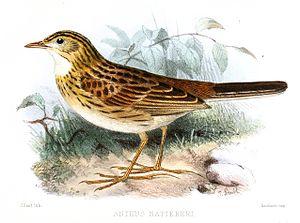
Ceci est une liste des oiseaux endémiques ou quasi-endémiques d'Argentine.
Le parc national Mburucuyá se situe au nord-ouest de la province de Corrientes en Argentine.
La province de Corrientes est une province du nord-est de l'Argentine, dont la capitale est la ville de Corrientes. Au nord comme à l'ouest elle est délimitée par le Río Paraná, qui la sépare du Paraguay et des provinces du Chaco et de Santa Fe ; sa frontière orientale est constituée par le río Uruguay, qui la sépare de la République d'Uruguay et du Brésil ; les rivières Guayquiraró et Mocoretá délimitent sa frontière sud avec la province d'Entre Ríos. Au nord-est se trouve sa seule frontière artificielle, qui la sépare de la province de Misiones.